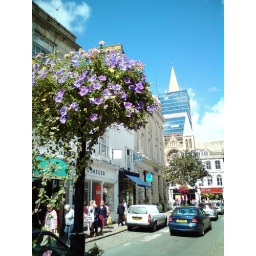
Truro street with flower displays and cathedtral shrouded in scaffolding